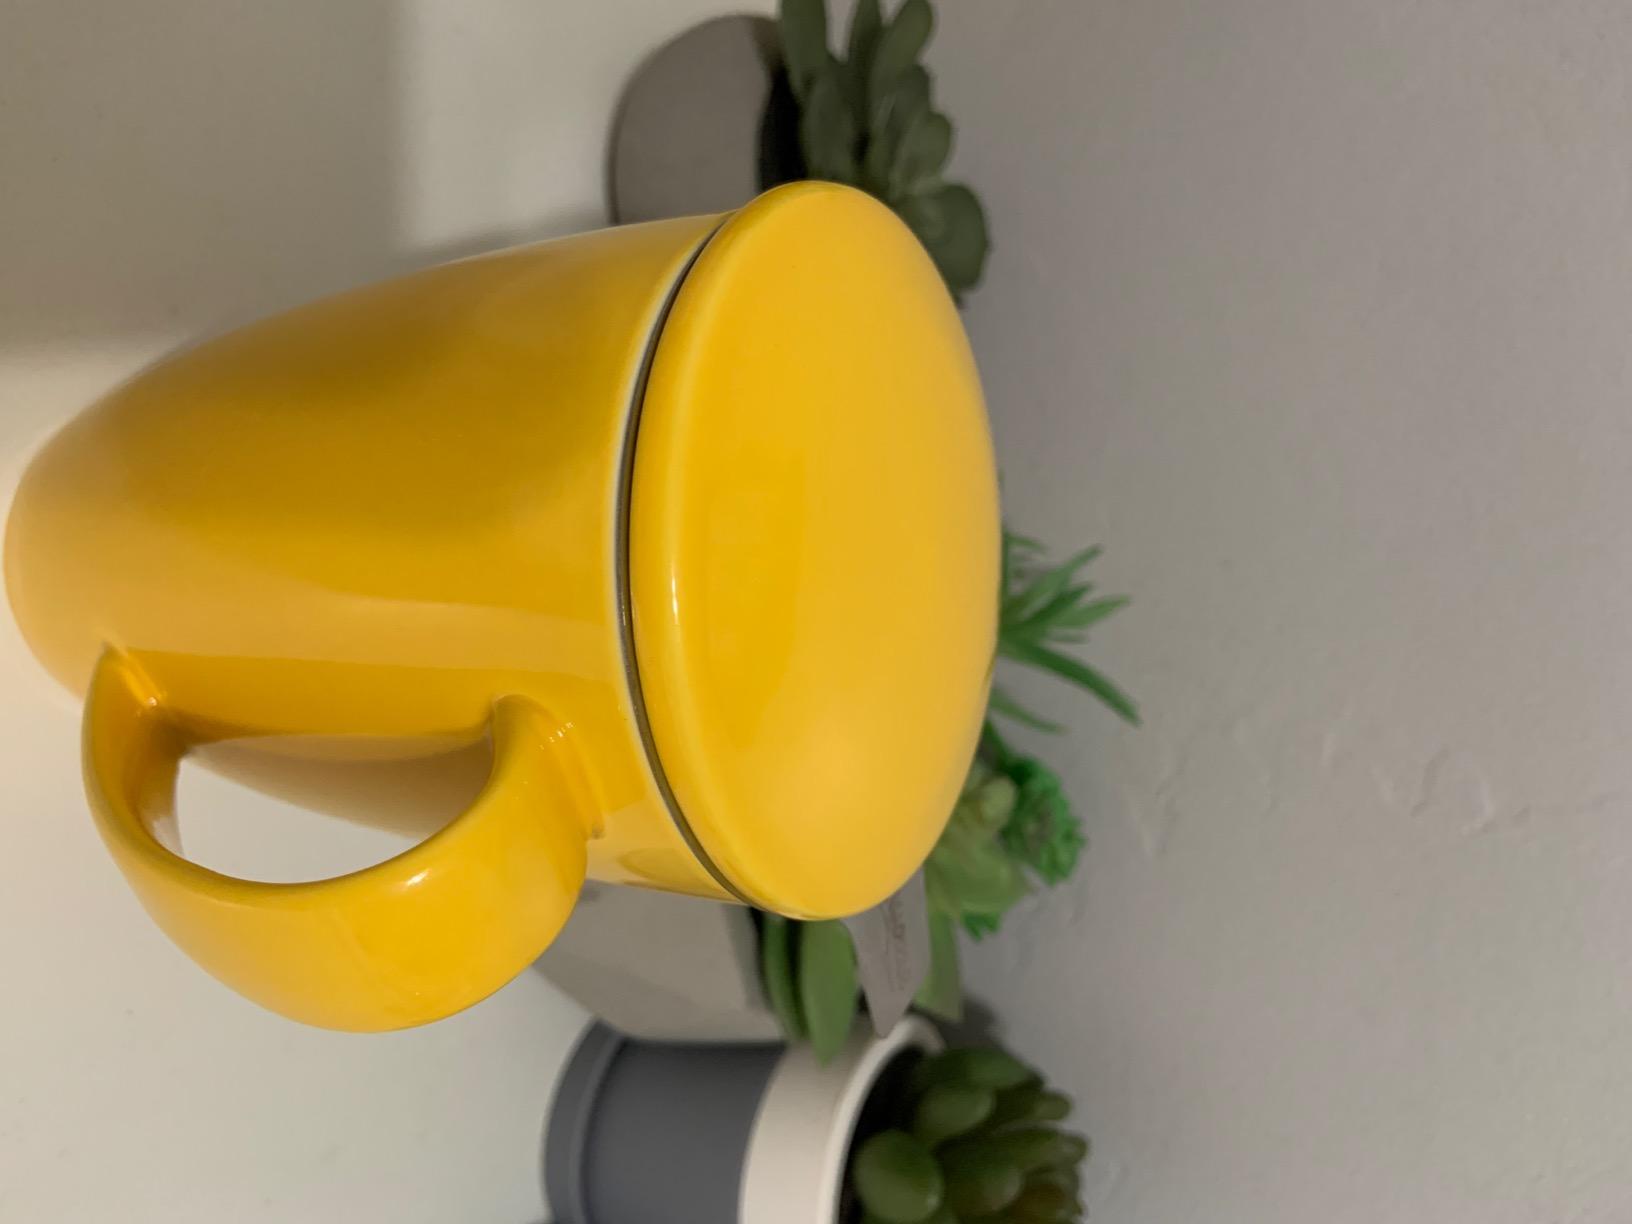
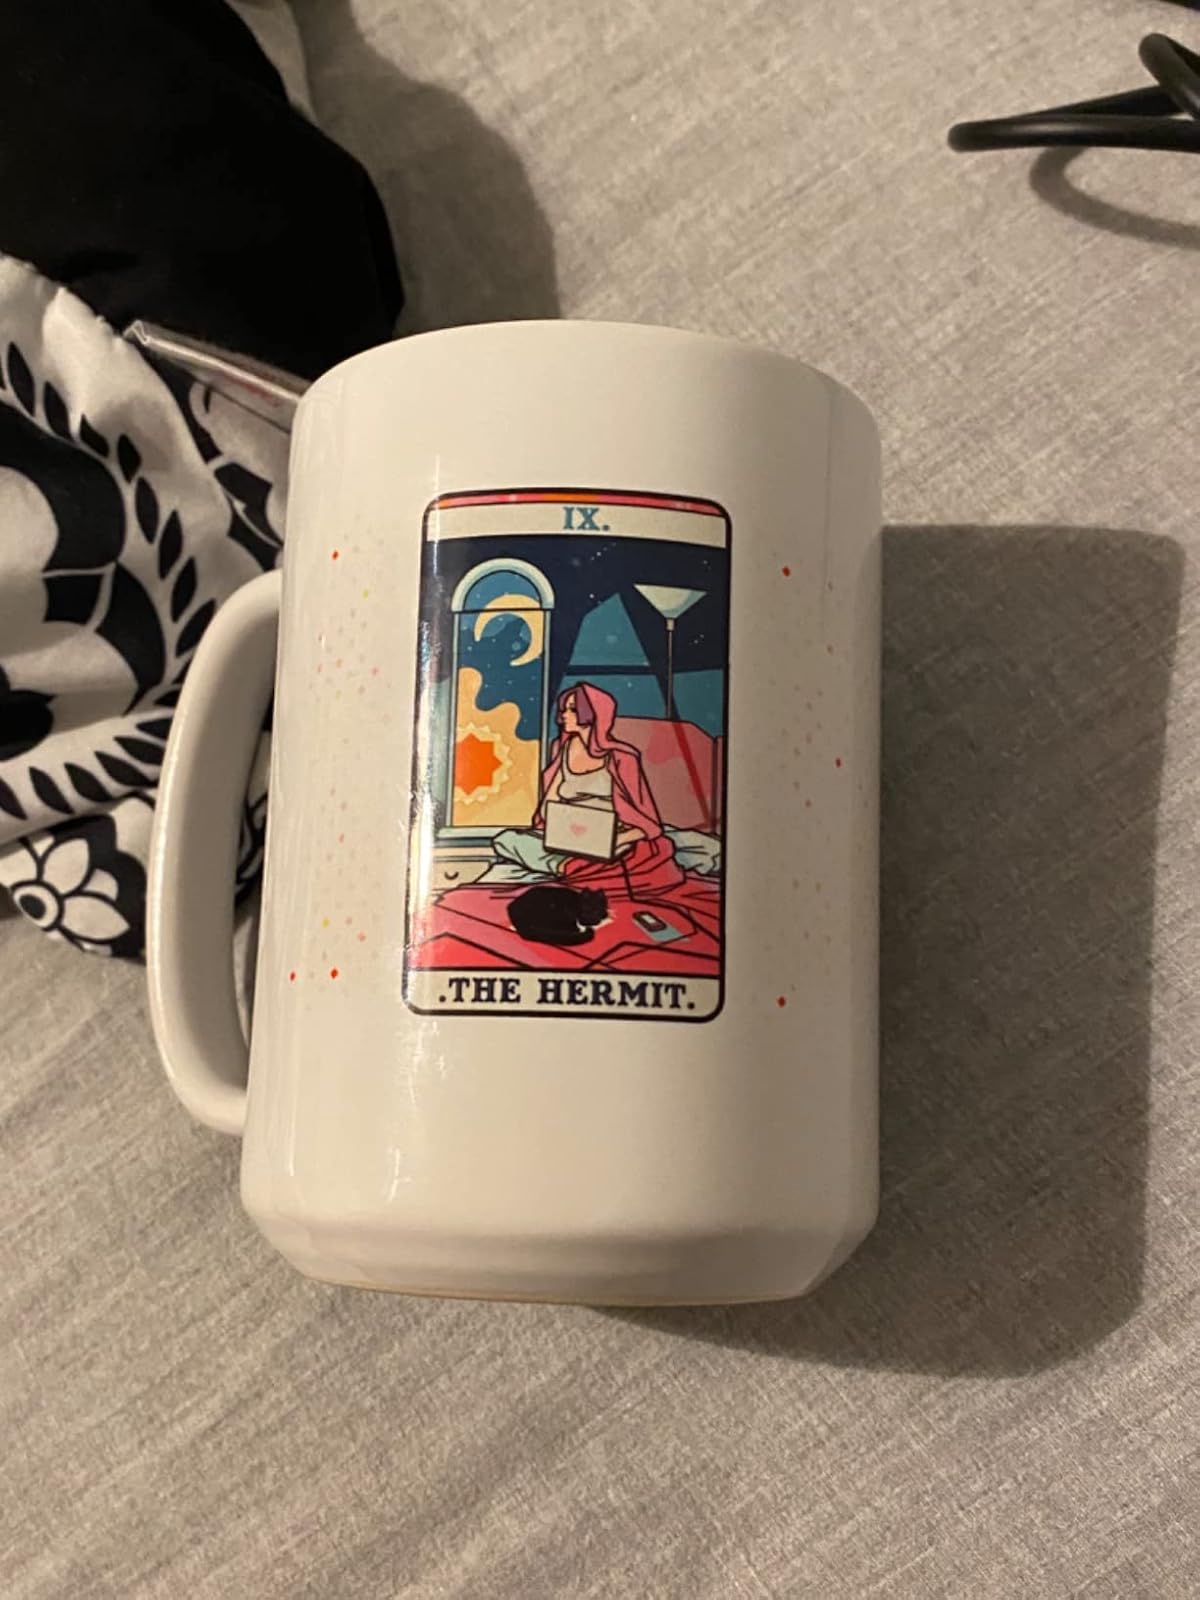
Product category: items_mug
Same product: no